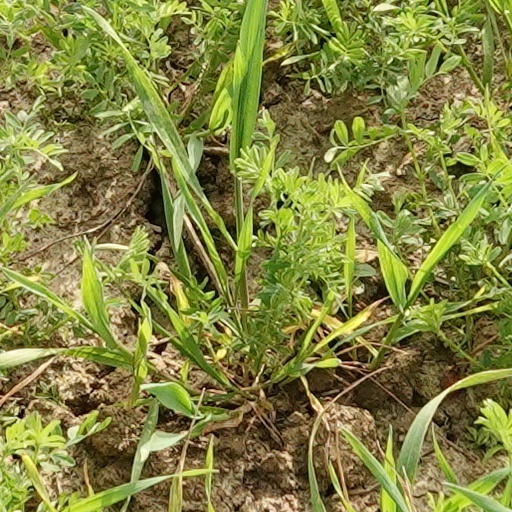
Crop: wheat